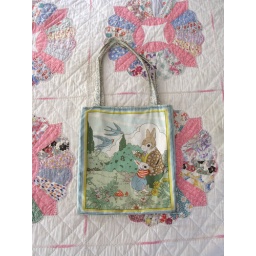
i dug this out of things in boxes this weekend...the first bag i ever made...